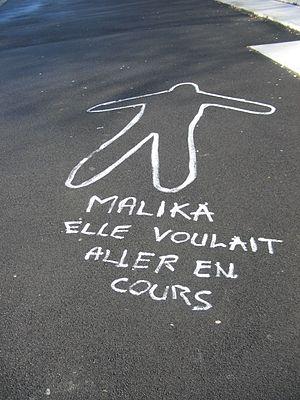
Action de communication fait pas les opposants au blocage de l'Université de Rennes 2 à Rennes, France. Elle a été faire lors des évènements liés au CPE. Ce dessin fut répliqué à de nombreux autres endroits du campus de Villejean, le campus principal."
Le projet de loi instituant en France le contrat première embauche puis son adoption par le Parlement français le 31 mars 2006 entraînent, au cours des mois de février, mars et avril 2006, un important mouvement étudiant et lycéen, soutenu par des partis politiques et par la plupart des syndicats.